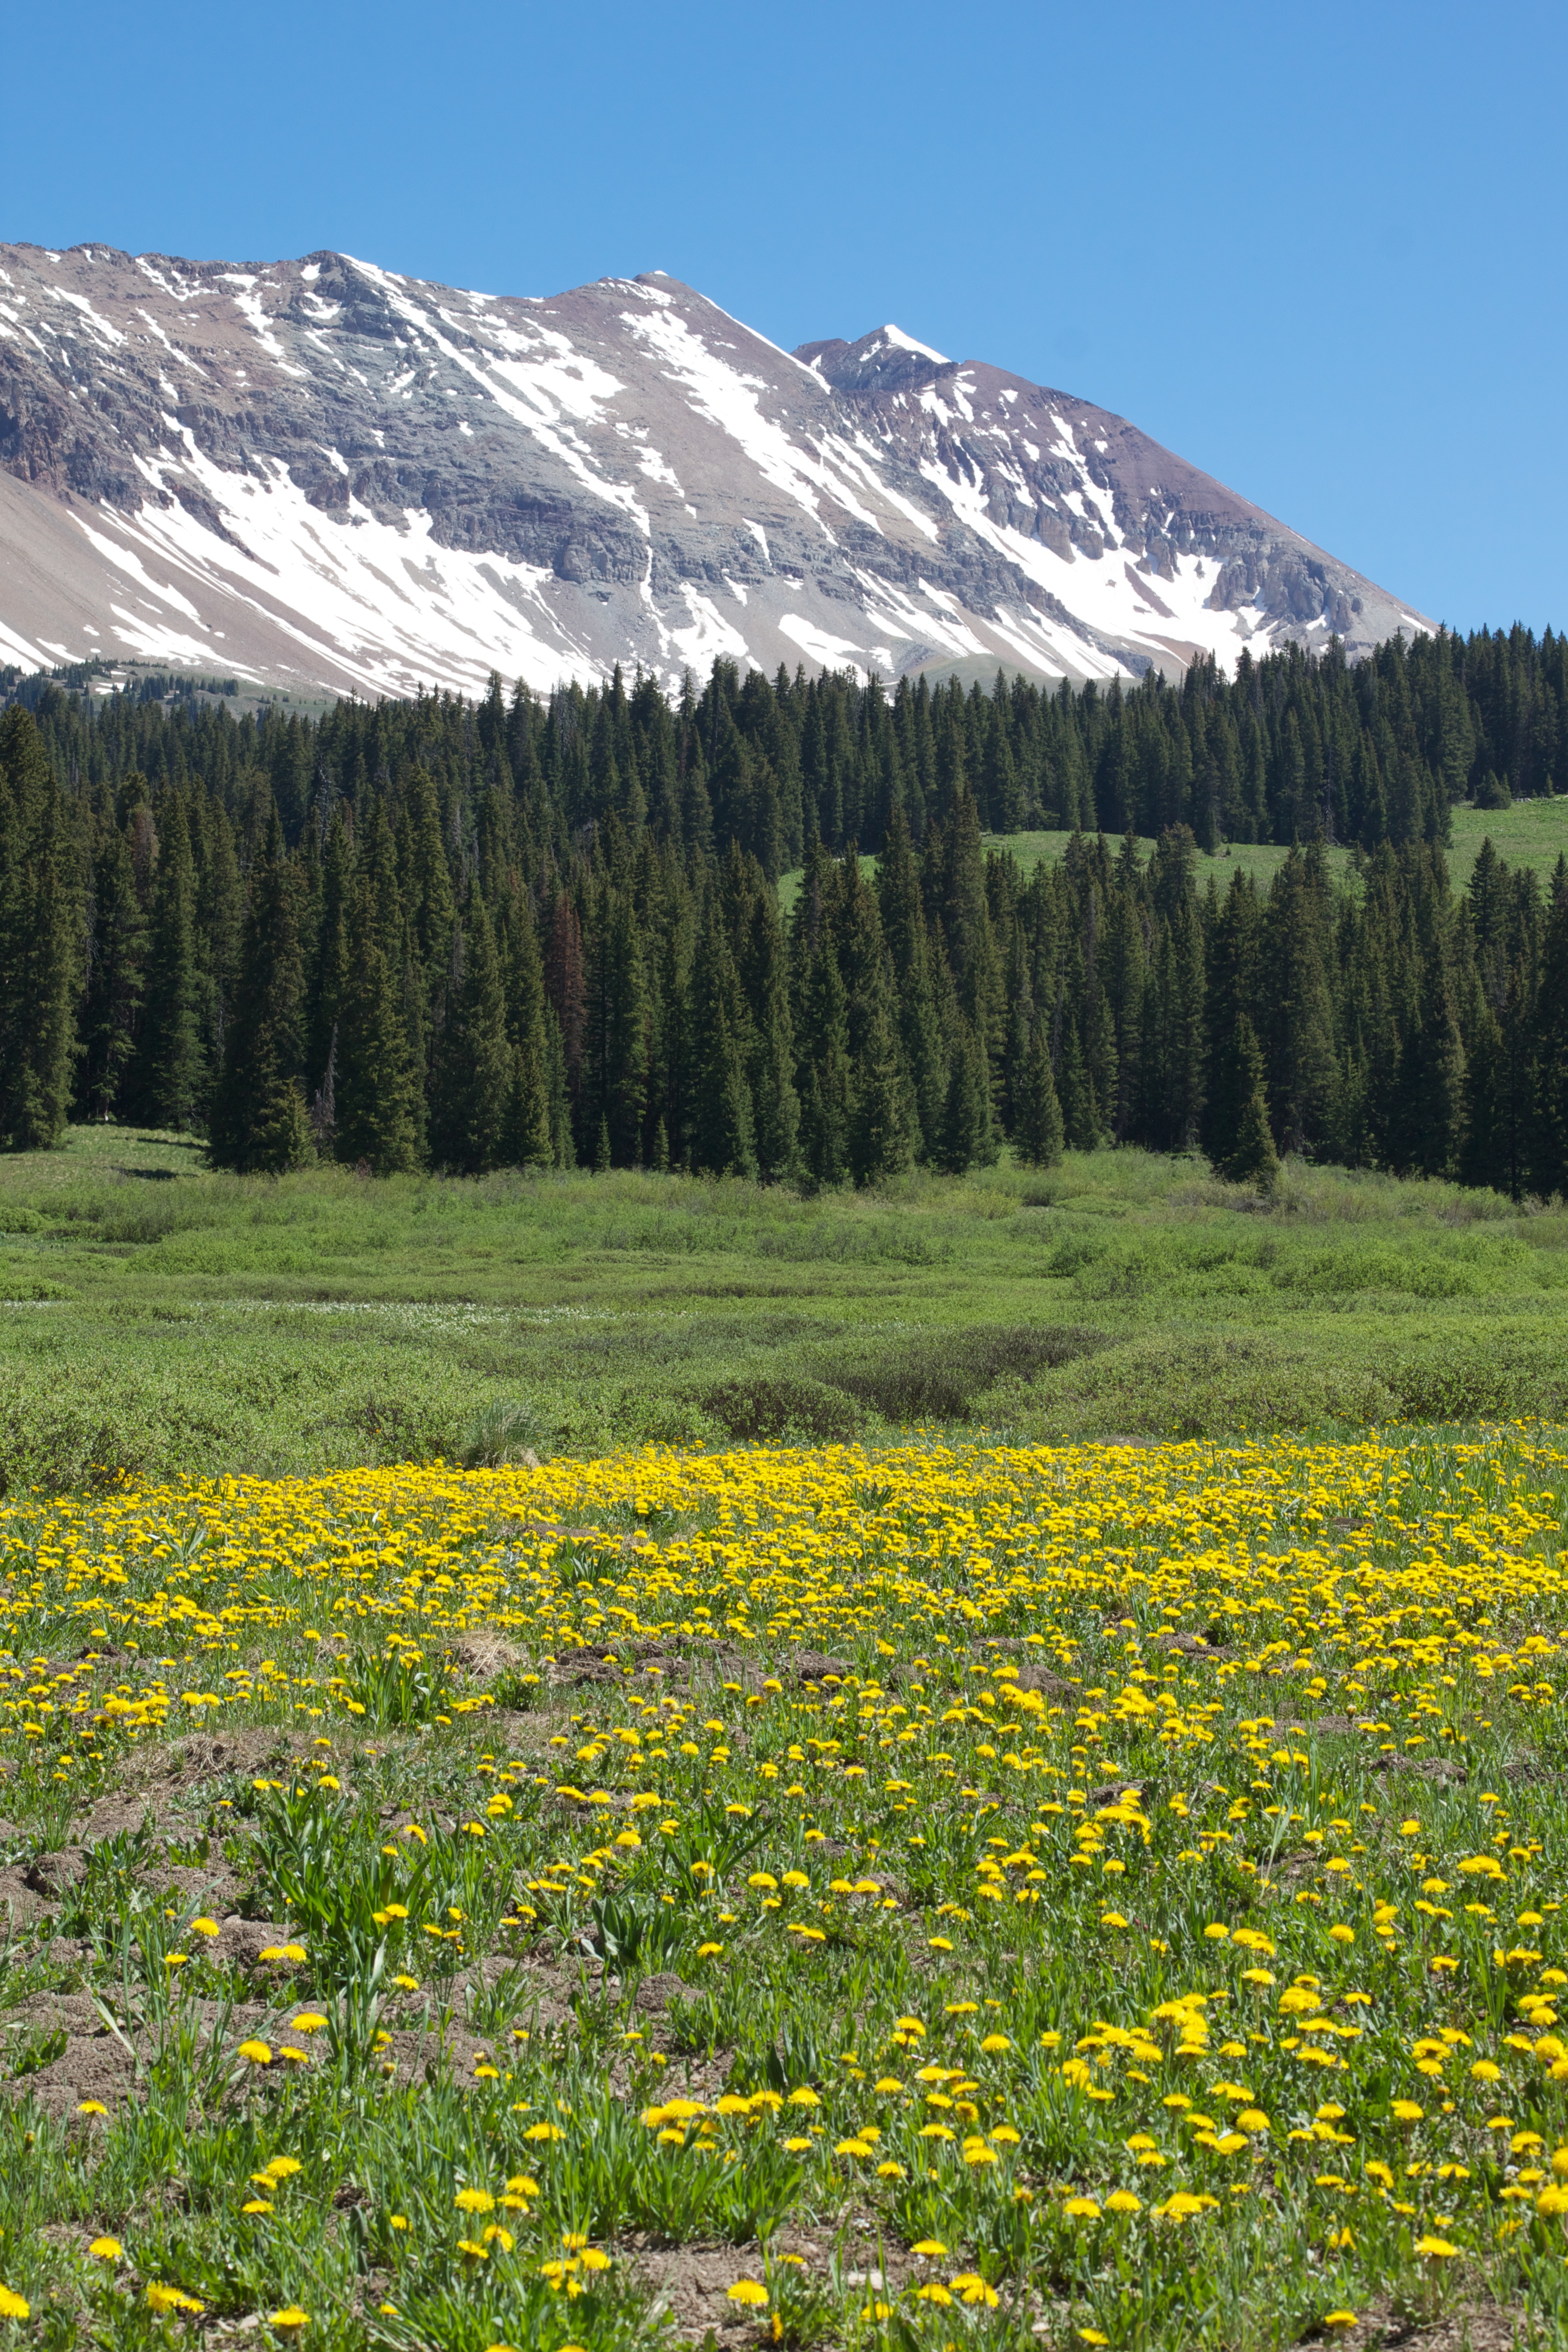
landscape, forest, wilderness, mountain, plant, field, meadow, prairie, flower, valley, mountain range, pasture, ridge, plain, wildflower, alps, grassland, plateau, woodland, fell, habitat, odyssey, ecosystem, tundra, landform, natural environment, geographical feature, mountainous landforms